Aakanksha Singh

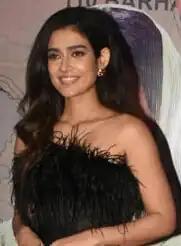
Singh in 2022

Aakanksha Singh (born 30 July 1990) is an Indian actress who primarily works in Hindi and Telugu language films and television. Started as a theatre artiste, she made her screen debut with the Colors TV's television series "Na Bole Tum Na Maine Kuch Kaha" (2012). She made her film debut with "Badrinath Ki Dulhania" (2017).